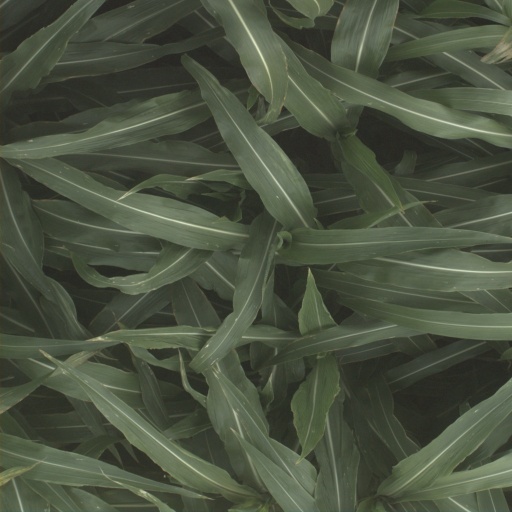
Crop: sorghum